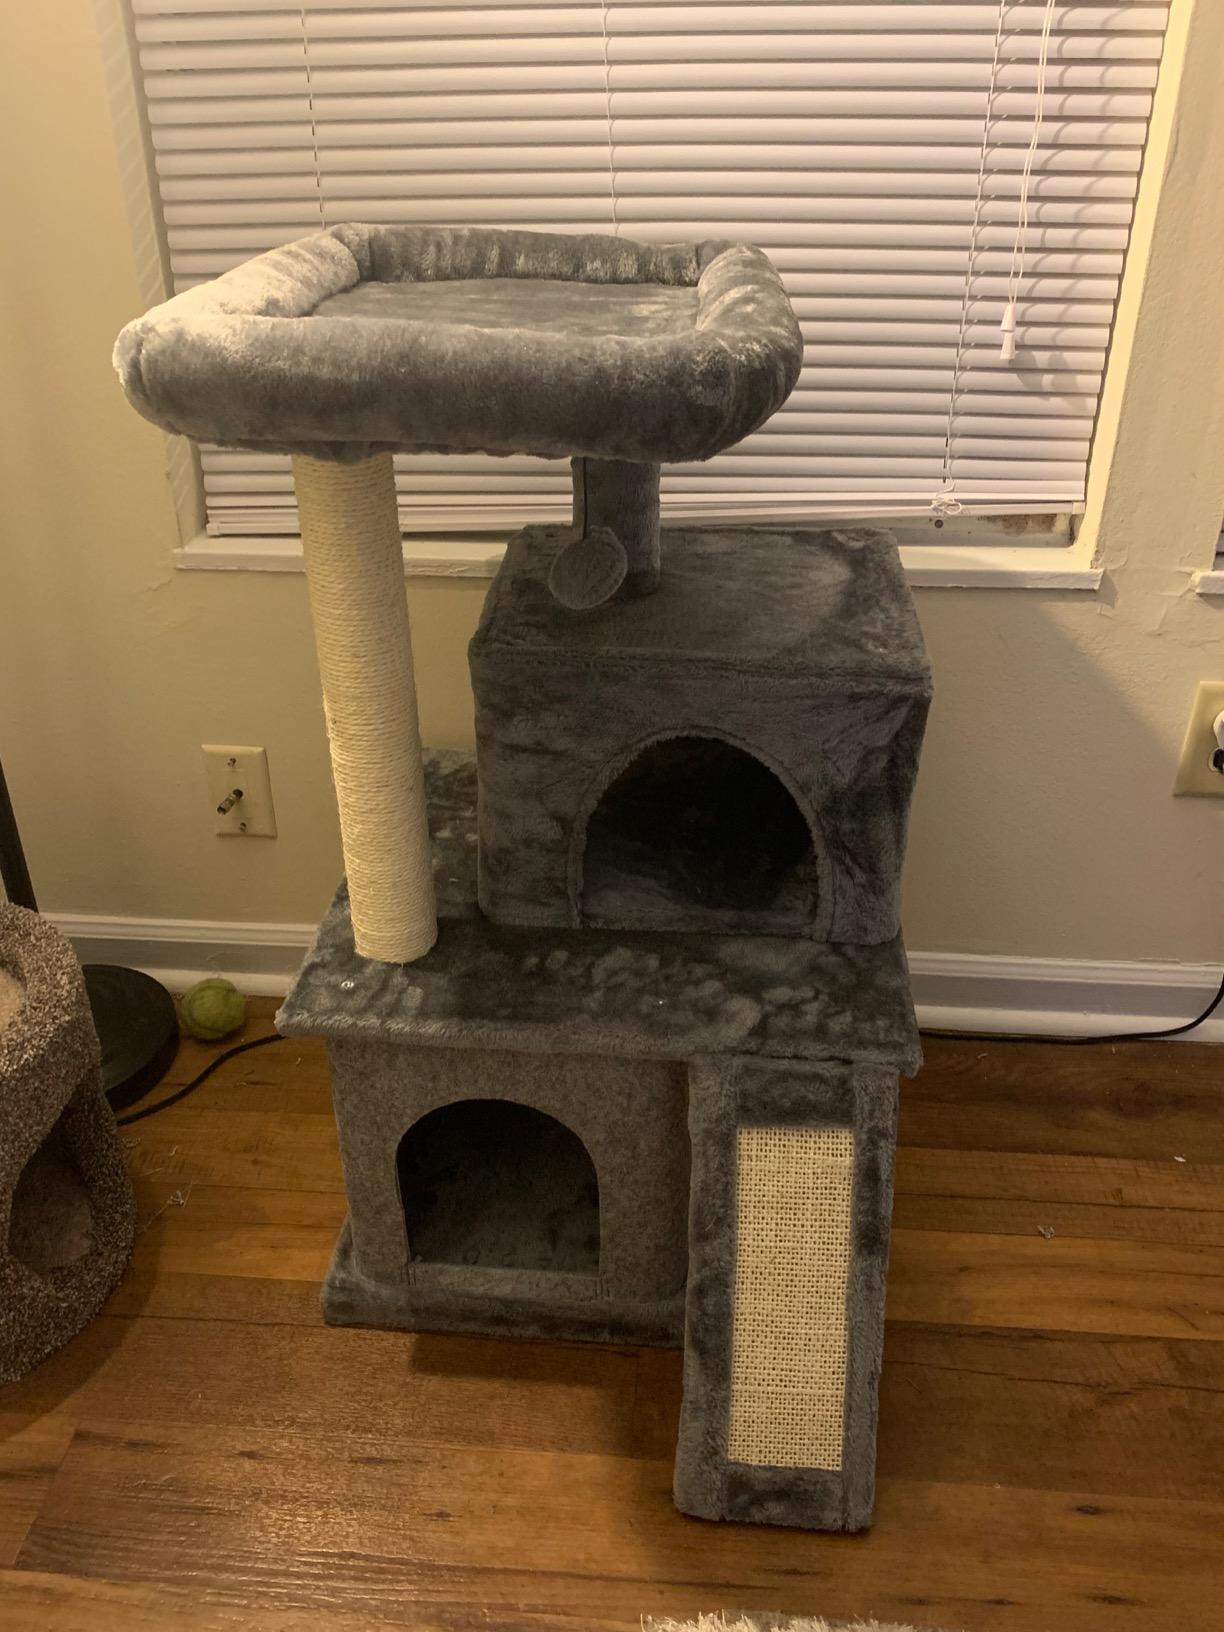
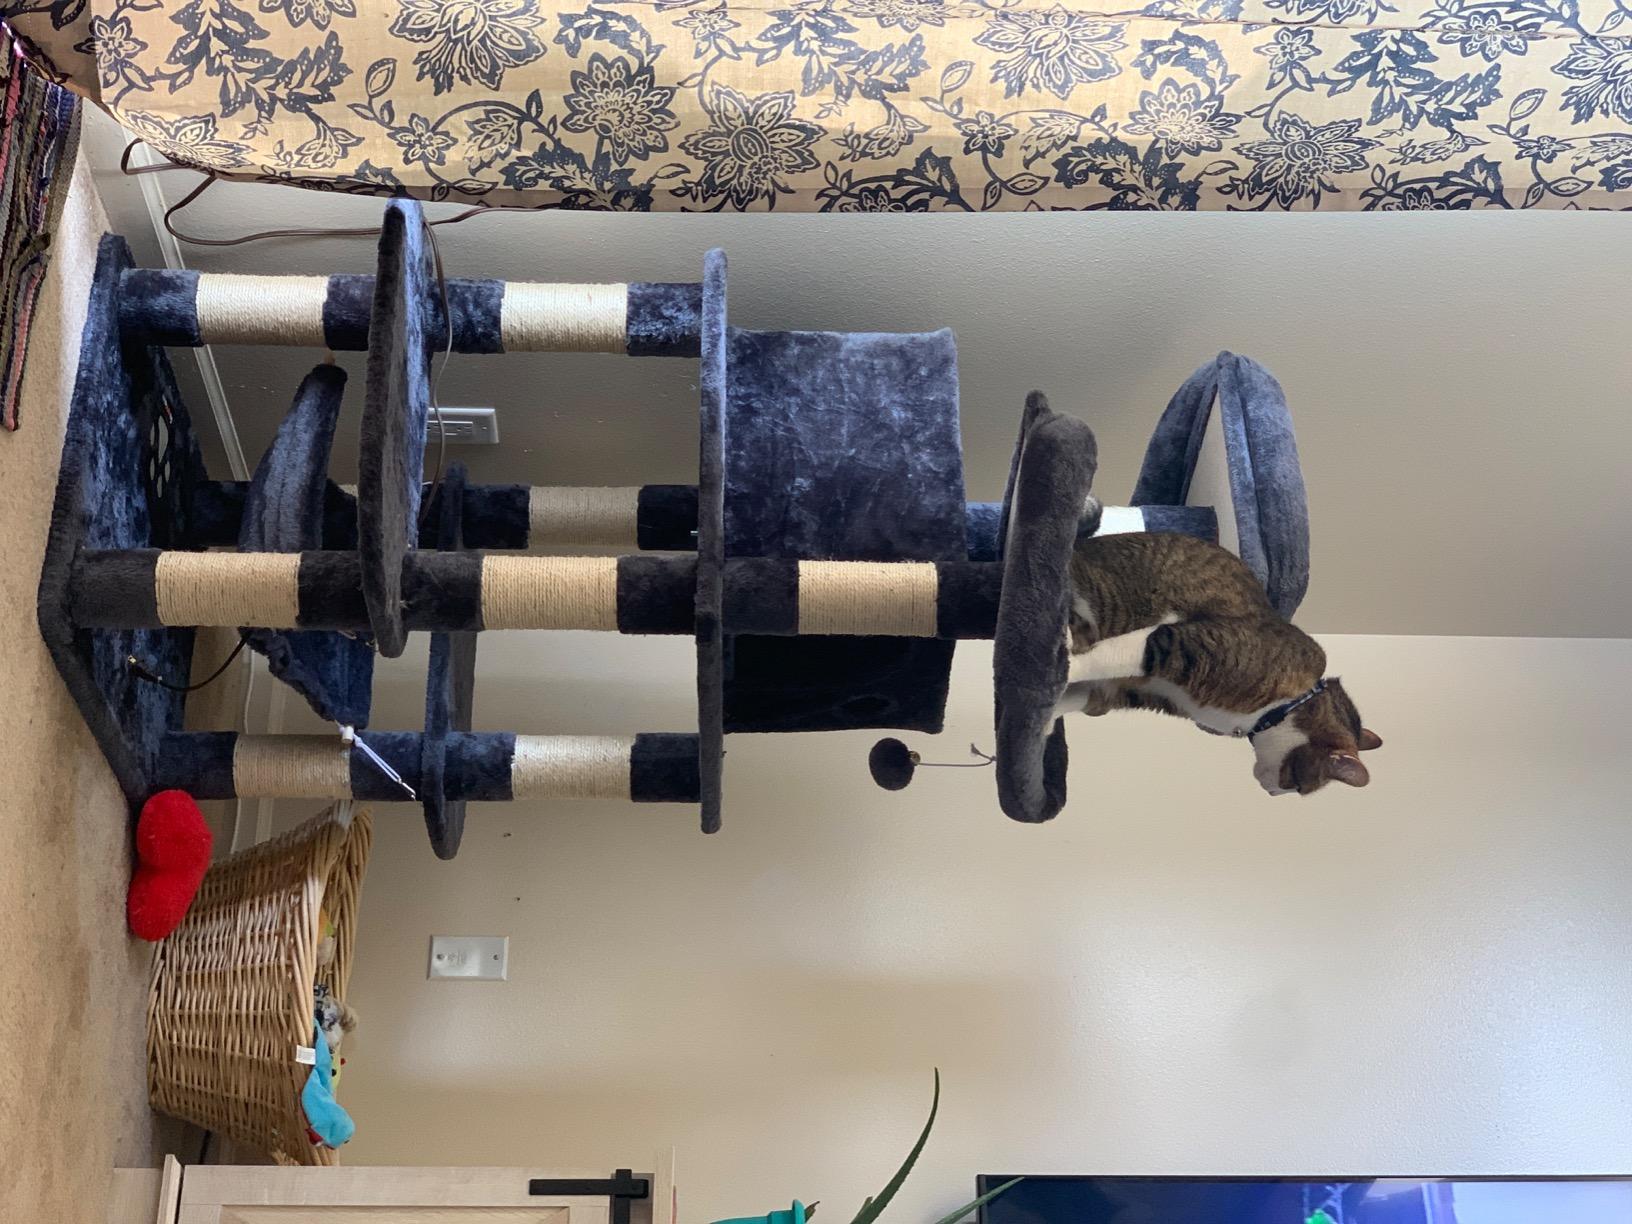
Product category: items_cat tree
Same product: no